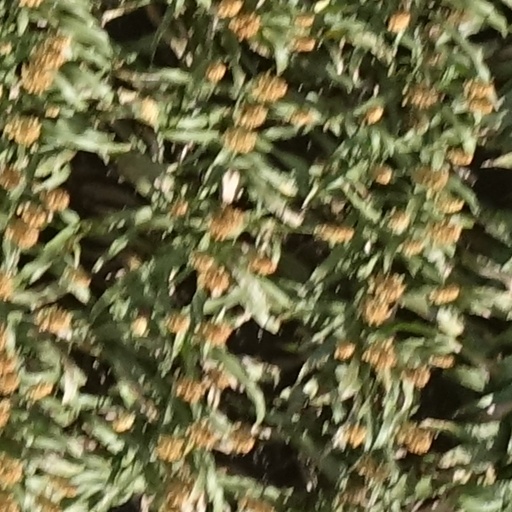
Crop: sorghum